Victoria Viaduct

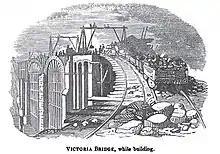
The Bridge under construction, woodcut from ""The Local Historian's Table Book"".

The design was based upon the Alcántara Bridge in Spain. Construction began 17 March 1836 and was completed on 28 June 1838, the date of the coronation of Queen Victoria; as a result it was called 'Victoria Bridge'. The cost of construction was £40,338 5s. 10d.